Raymond James Stadium

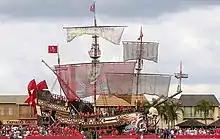
The pirate ship at Raymond James Stadium

One of the most recognizable features of the stadium is a , 43-ton steel-and-concrete replica pirate ship in the north end zone, making it stand out from other NFL stadiums. Each time the Buccaneers score points, enter the other team's red zone, or win a home game, the replica cannons on the ship are fired off. The cannons fire once for each point scored. In addition, when the Buccaneers enter their opponent's red zone, the cannons fire once, and flags are hoisted and waved around the stadium. The cannons are also used during pre-game player introductions. During various times throughout the game, the song "Yo Ho (A Pirate's Life for Me)" is played on the stadium public address system (taken from Pirates of the Caribbean), which signals patrons on board the ship to throw beads, T-shirts, and other free prizes to the spectators below. The segment is also known as a "Mini Gasparilla" to most fans. An animated parrot sits on the stern of the pirate ship. Controlled by radio and remote control, the parrot picks fans out of the crowd and talks to those passing by. The pirate ship's sails, which for NFL games usually shows Buccaneers logos and sponsors, are often changed to suit the event that it hosts.